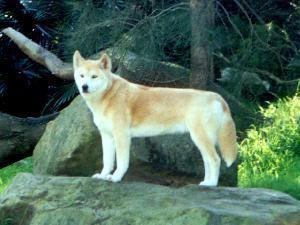
dingo